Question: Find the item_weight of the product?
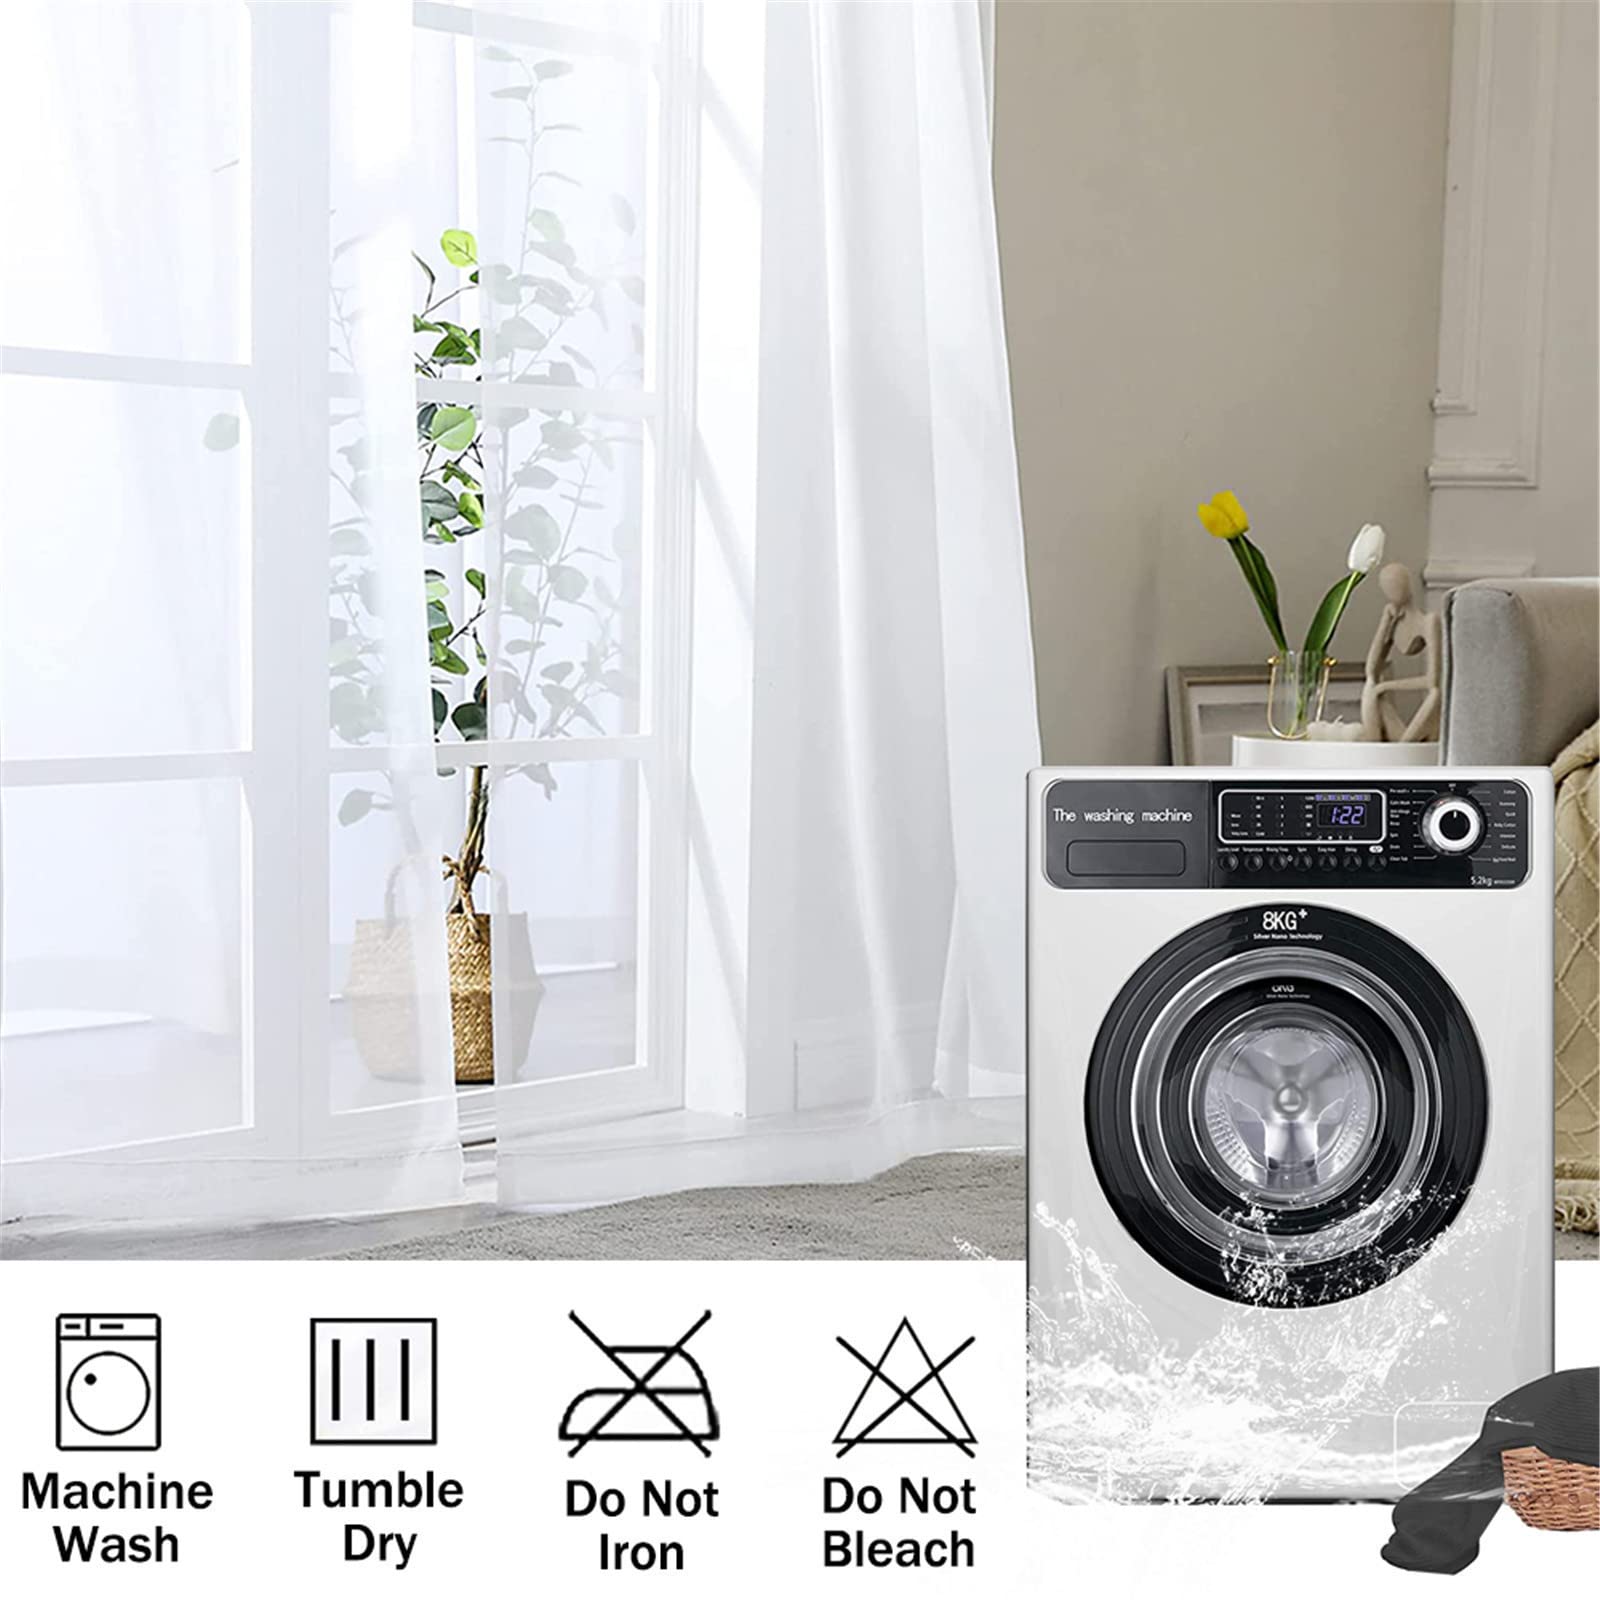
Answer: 8.0 kilogram